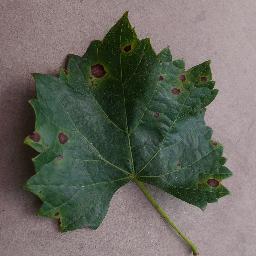
Label: Grape___Black_rot